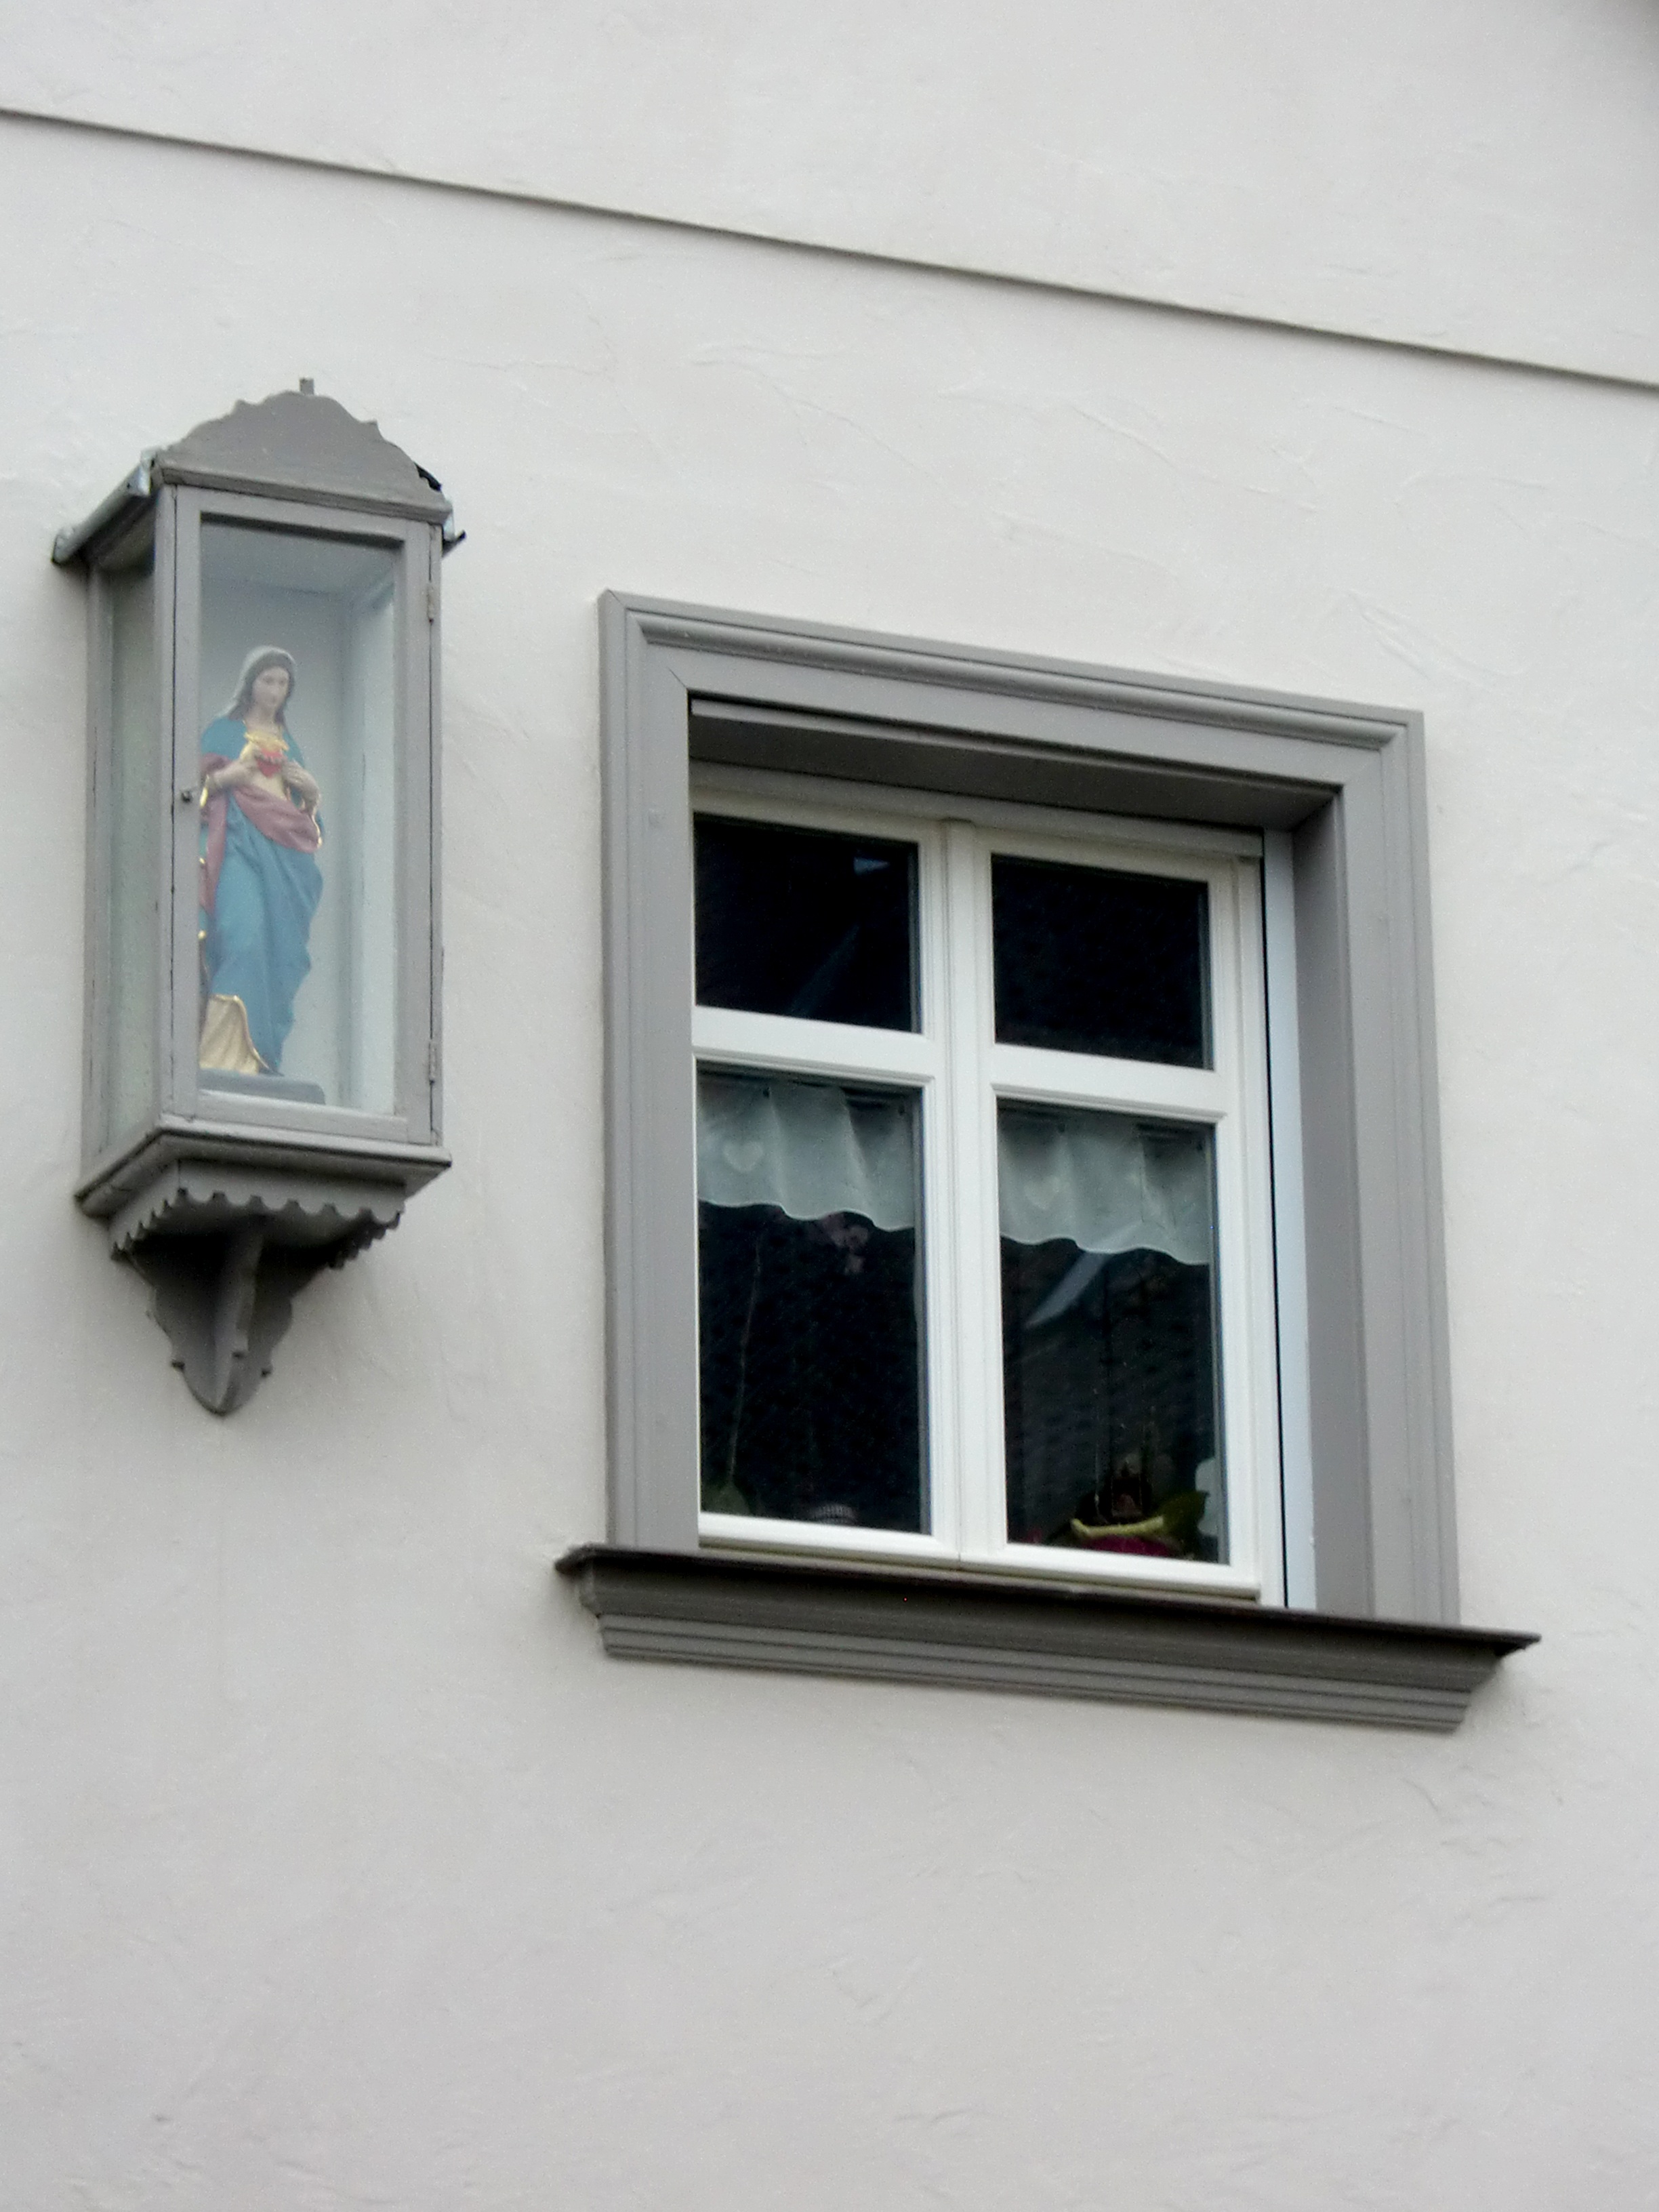
architecture, white, window, wall, statue, facade, lighting, door, still life, interior design, religious, faith, picture frame, tabernacle, virgin mary, window covering, sash window